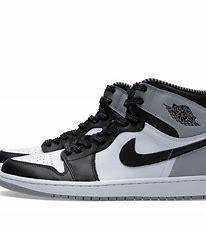
Brand: Nike
Model: 1